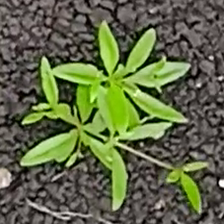
Weed species: Graceful_Sandmart_(Euphorbia hypericifolia)